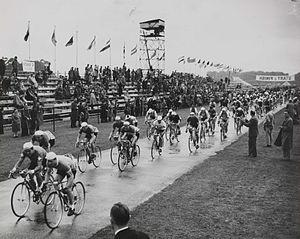
La course en ligne masculine de cyclisme sur route, épreuve de cyclisme des Jeux olympiques d'été de 1948, a lieu le 13 août 1948 à Londres au Royaume-Uni. Elle s'est déroulée sur 194,633 km, sur un circuit de 11,45 km emprunté dix-sept fois.